Beto Mansur

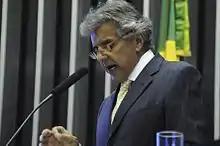

Beto Mansur (born 1951) is a Brazilian politician and soybean farmer. He serves in the Congress and owns a soybean farm in Goiás.